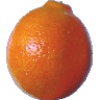
Label: Tangelo 1